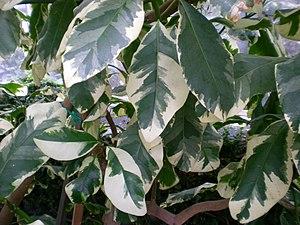
Pisonia umbellifera est un arbre ou arbuste du genre Pisonia et de la famille des Nyctaginaceae.